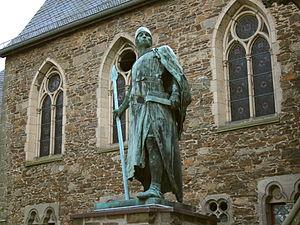
La Maison de Limburg Stirum ou de Limbourg Styrum est une des plus anciennes familles d’Europe. Elle prend son nom au XIIᵉ siècle, du comté souverain de Limbourg-sur-la-Lenne, qui doit son nom à la ville de Limbourg situé le long de la Lenne. Cette ville doit son nom au duché de Limbourg et sa capitale Limbourg. Elle est la seule branche survivante de la dynastie des comtes de Berg, qui régne du XIᵉ siècle au début du XVIᵉ siècle sur une grande partie de la Westphalie.
Adolphe Iᵉʳ de Berg, fils d’Adolphe II de Berg-Hövel et d’Adélaïde de Laufen
"Hermann Iᵉʳ ""Pusillus"" Comte Palatin de Lotharingie de la dynastie des Ezzonides ;